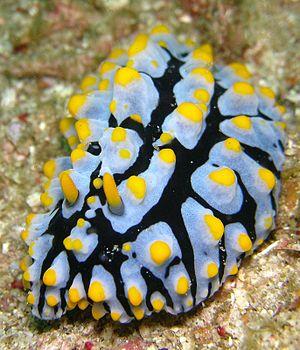
La Phyllidie verruqueuse est une espèce de nudibranches de la famille des Phyllidiidae.